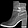
Label: Ankle boot